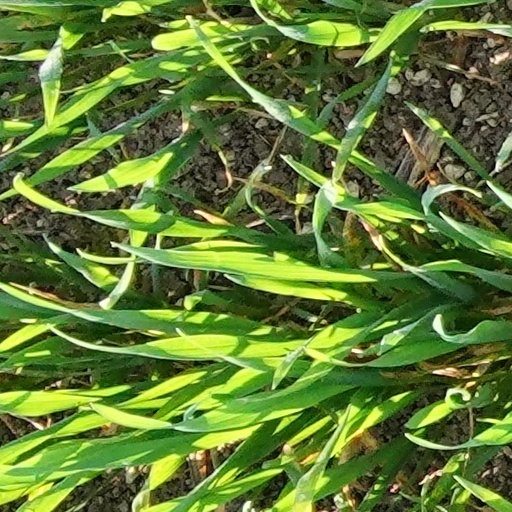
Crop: wheat